The Newsletter: an Australian Paper for Australian People

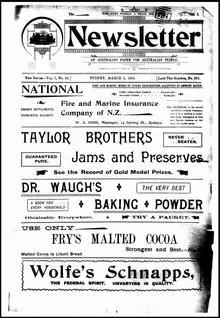
"The Newsletter: an Australian Paper for Australian People", 2 March 1901

The Newsletter: an Australian Paper for Australian People was an English-language broadsheet newspaper published weekly in Sydney, Australia by Charles John Haynes. It was originally published as "The Elector" from 1890 to 1900.